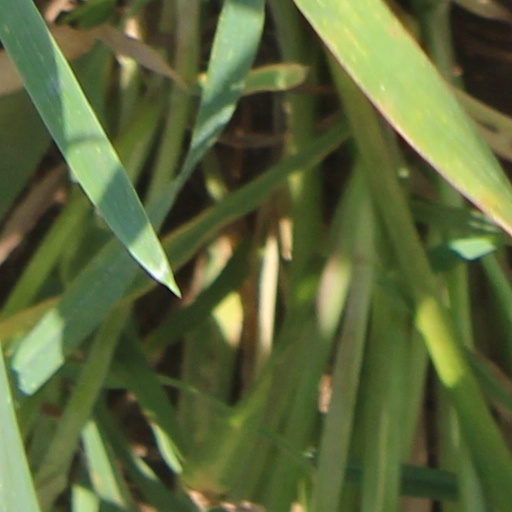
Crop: wheat